Alcatraz Federal Penitentiary

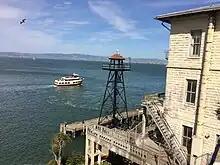
A boat bypassing the watchtower at Alcatraz Island (June 2016)

The Social Hall, also known as the Officers' Club, was a social club located on the northwestern side of the island. Located in proximity to the Power House, water tower and Former Military Chapel (Bachelor Quarters), it formerly housed the post exchange. The club was a social venue for the Federal Penitentiary workers and their families on the island to unwind after locking up Alcatraz's criminals at 17:30. It was burned down by Native Americans during the Occupation of Alcatraz in 1970, leaving a shell which still remains.